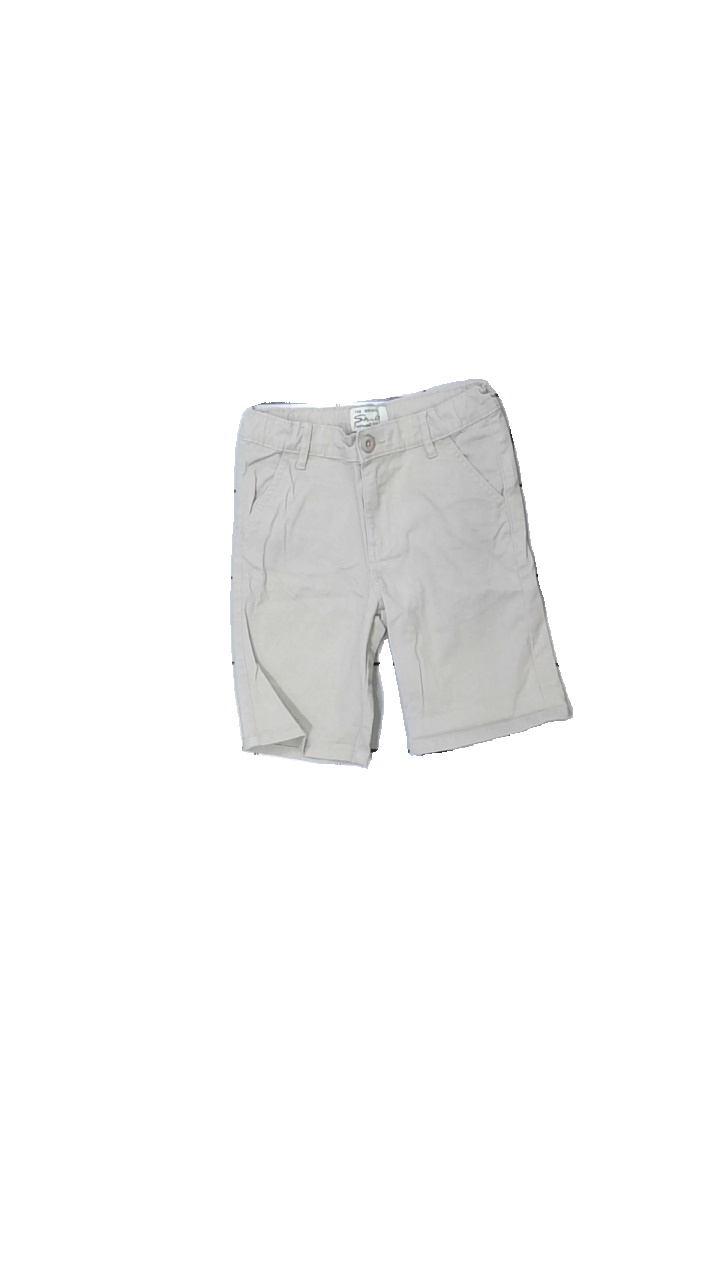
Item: Shorts (Children)
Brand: Skill
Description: beige shorts
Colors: Beige
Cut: Regular
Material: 100% cotton
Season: All
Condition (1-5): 5
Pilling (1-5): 5
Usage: Reuse
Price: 50-100